2021 Hi-Tec Oils Bathurst 6 Hour

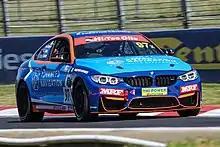
The race and Class X-winning BMW M4 F82 of Shane Smollen, Rob Rubis and Shane van Gisbergen.

The 2021 Hi-Tec Oils Bathurst 6 Hour was an endurance race for Group 3E Series Production Cars. The event, which was staged at the Mount Panorama Circuit, near Bathurst, in New South Wales, Australia, on 4 April 2021, was the fifth running of the Bathurst 6 Hour. The race was won by Shane Smollen, Rob Rubis and Shane van Gisbergen, driving a BMW M4.